Leith

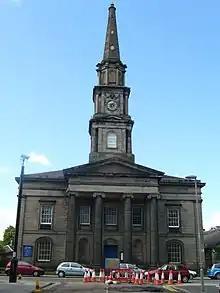

Leith has undergone significant regeneration and is now a busy port with visits from cruise liners and the home of the Royal Yacht Britannia, the Ocean Terminal shopping centre, and administrative offices for several departments of the Scottish Government. The council and government's 'Leith Project' provided a further economic boost. The shore area of Leith, once unattractive, is now a centre for a range of new pubs and restaurants in charming surroundings. On 6 November 2003, Leith was the location for the MTV Europe Music Awards, with a temporary venue being built next to Ocean Terminal.